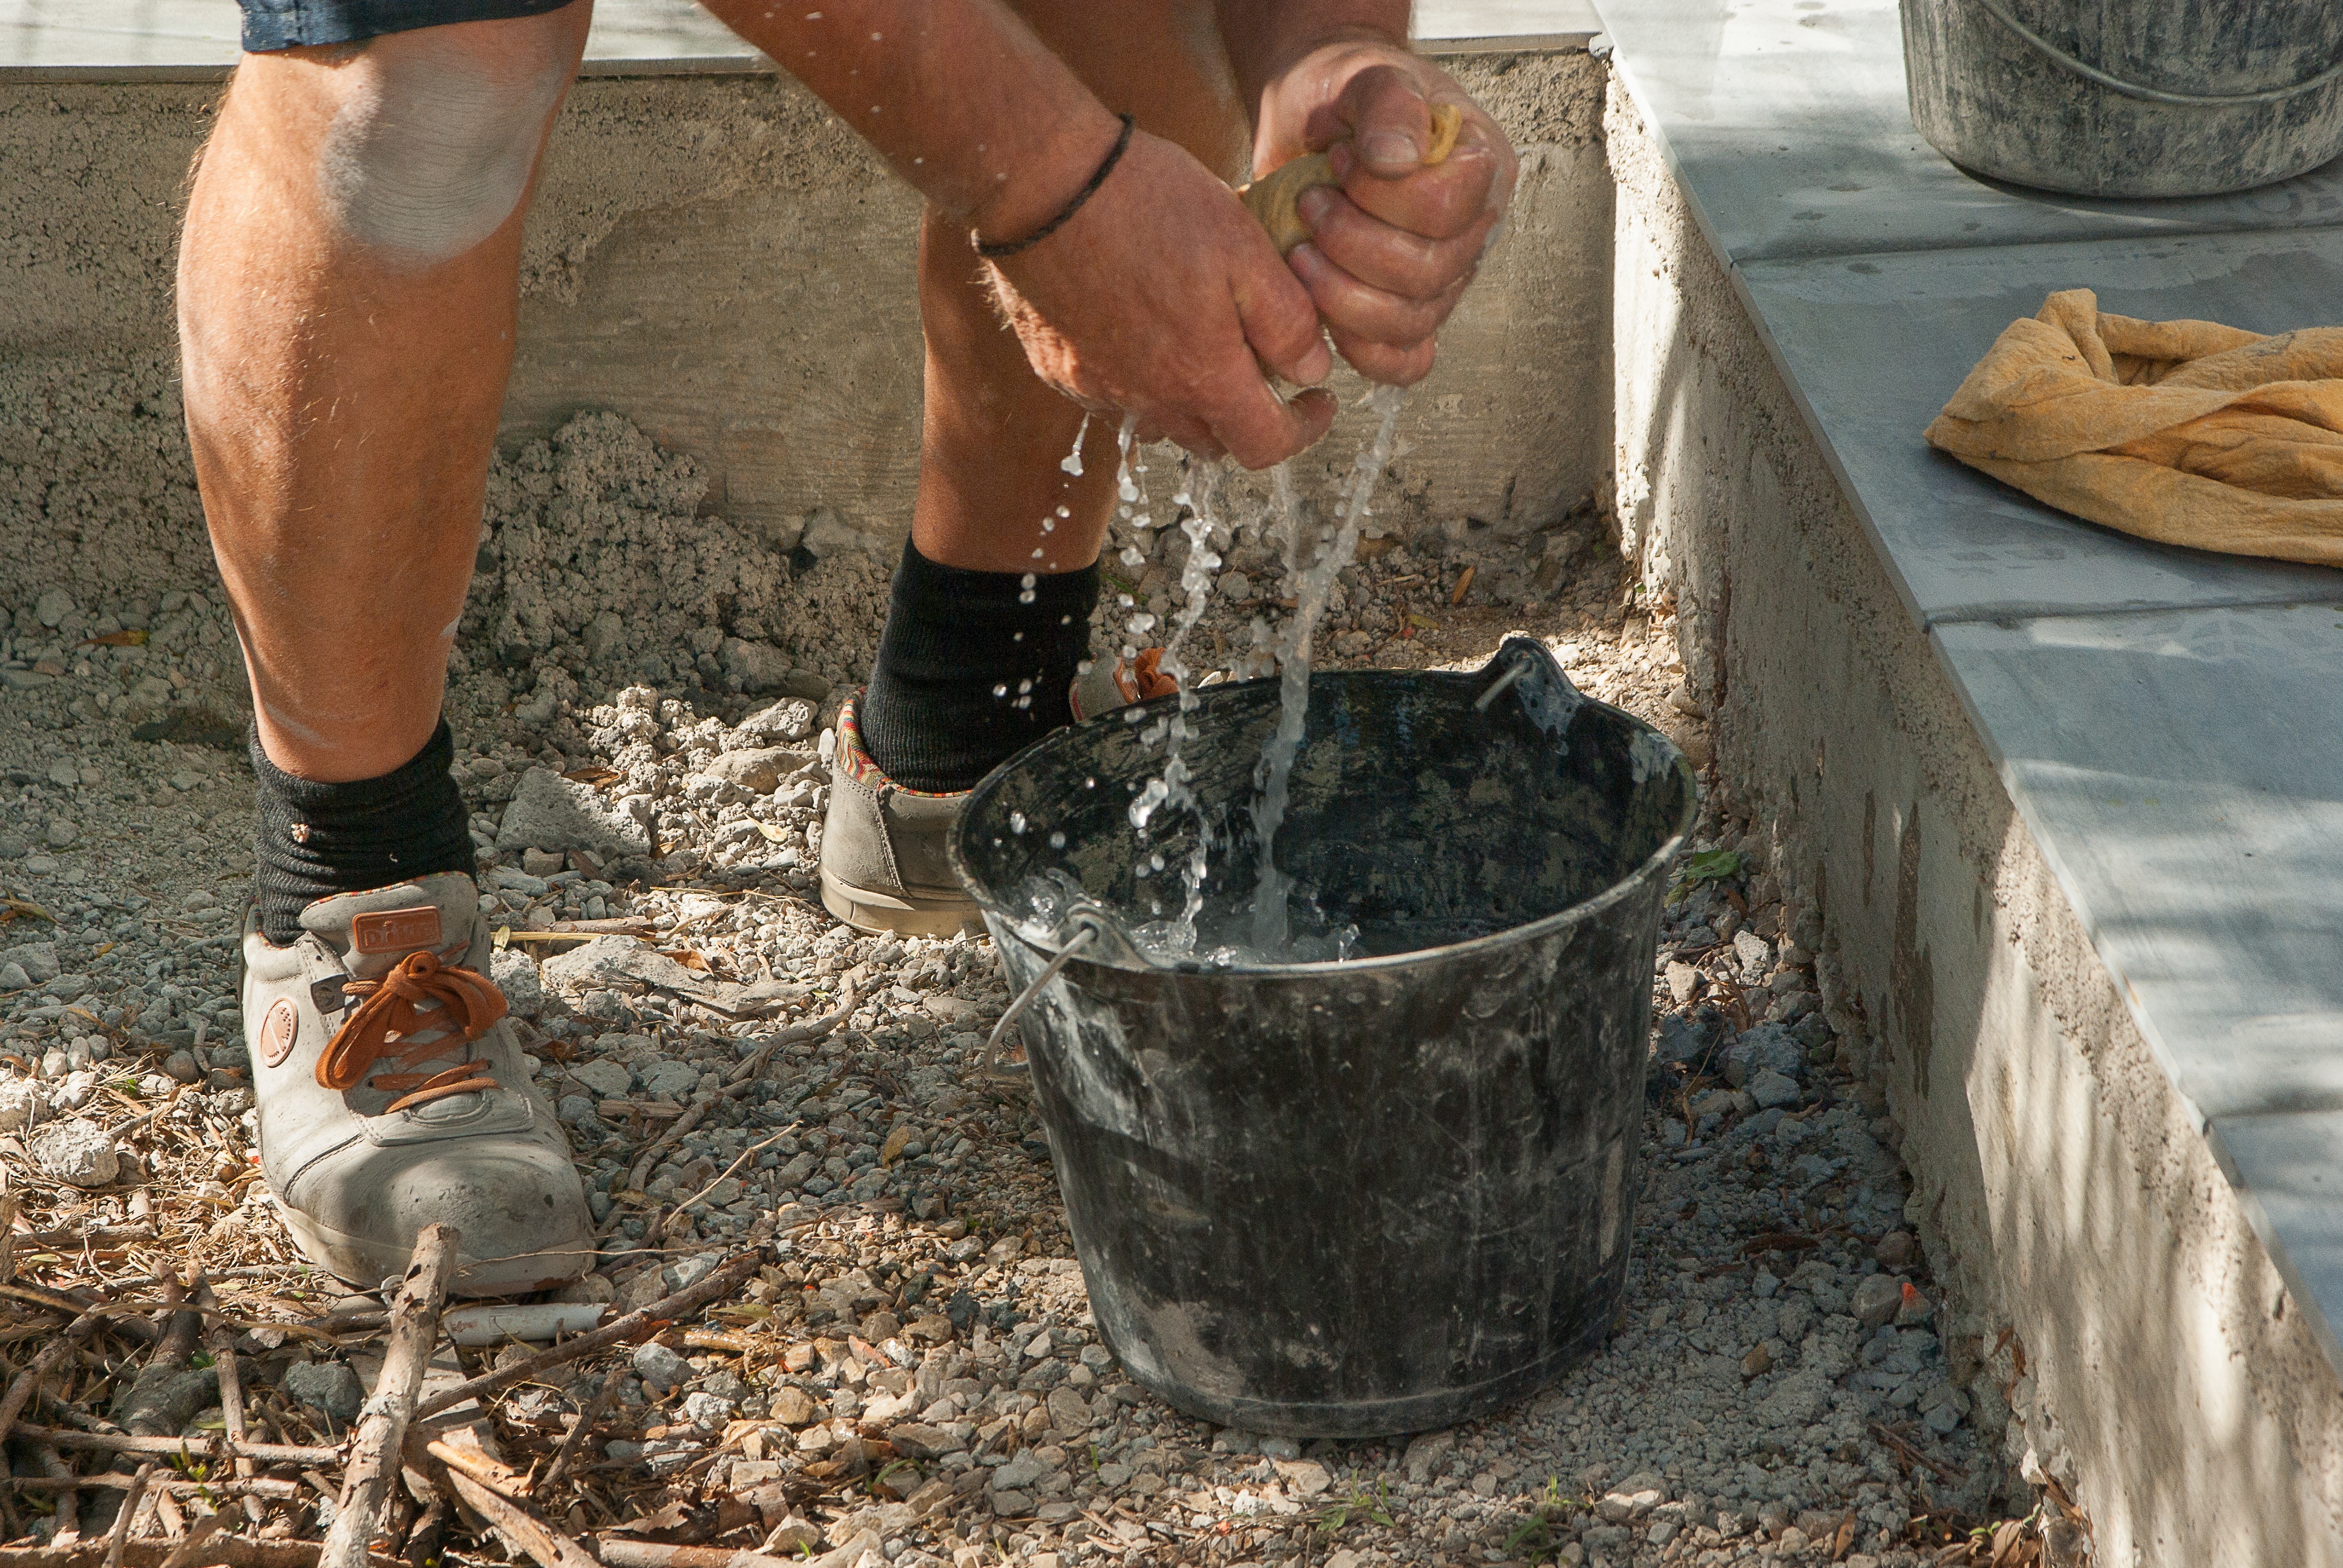
tree, water, soil, tile, worker, mosaic, tiler